List of birds of Florida

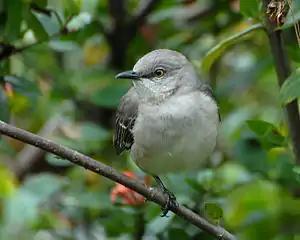
The northern mockingbird is the state bird of Florida

This list of birds of Florida includes species documented in the U.S. state of Florida and accepted by the Florida Ornithological Society Records Committee (FOSRC). As of November 2022, there were 539 species included in the official list. Of them, 168 species and eight identifiable subspecies are classed as accidental, 18 have been introduced to North America, four are extinct, and one has been extirpated. More than 100 "verifiable...exotic species [are] found free-flying in the wild" according to the FOSRC. Additional accidental, extirpated and recently extinct species have been added from other sources. Five hypothetical species have been also added from another source.